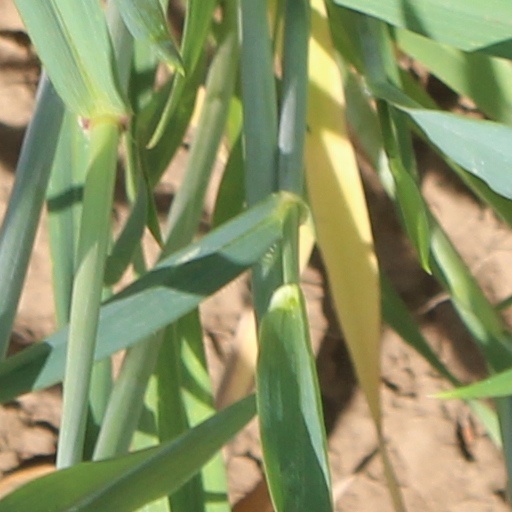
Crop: wheat